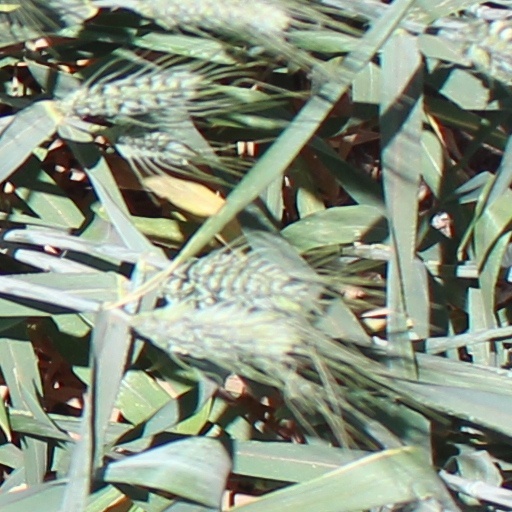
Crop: wheat